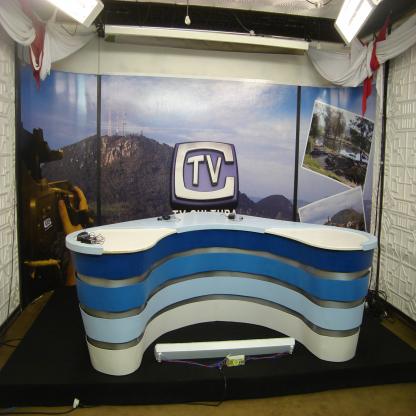
Scene: Indoor